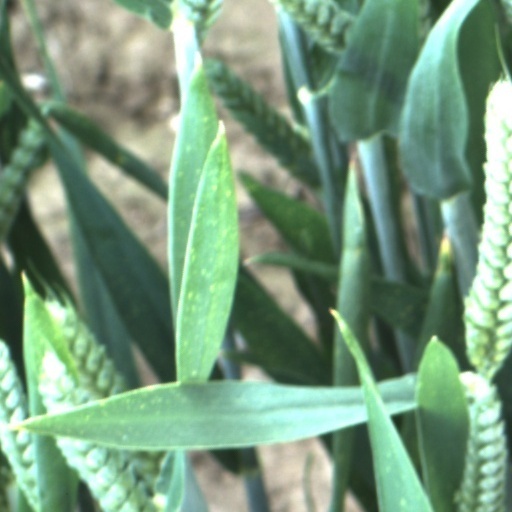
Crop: wheat